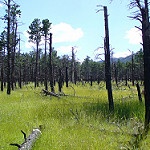
Scene: Outdoor